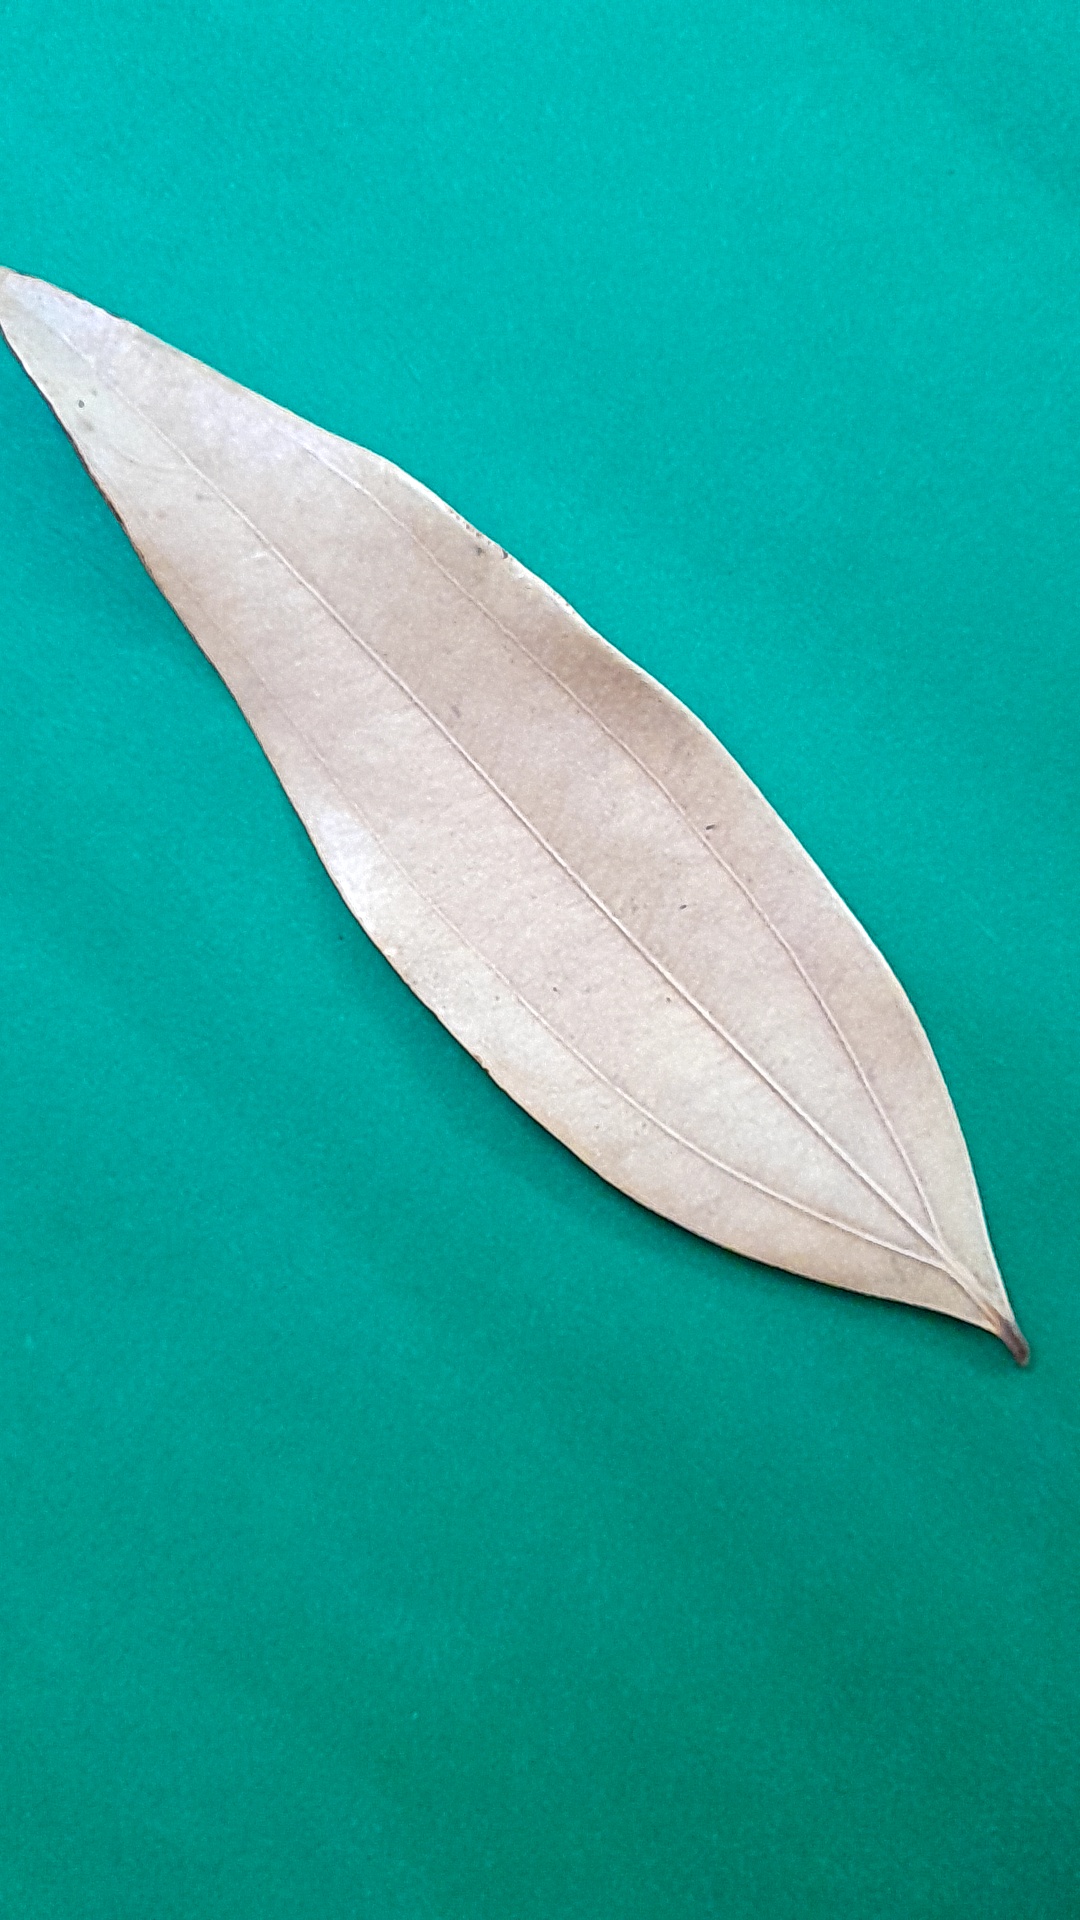
Label: Dry Leaf